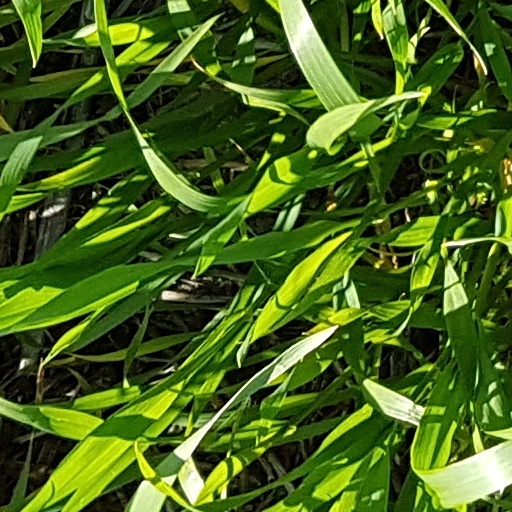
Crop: wheat